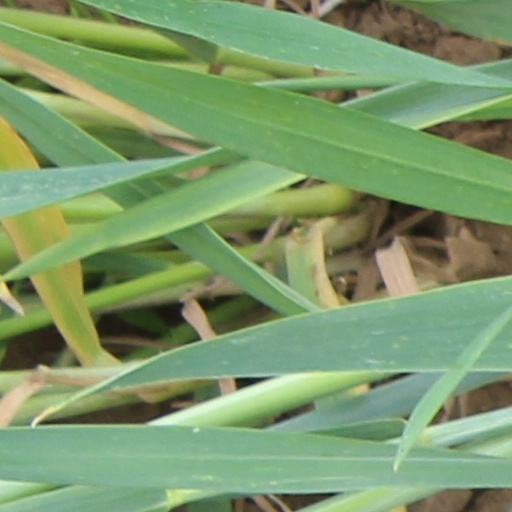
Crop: wheat